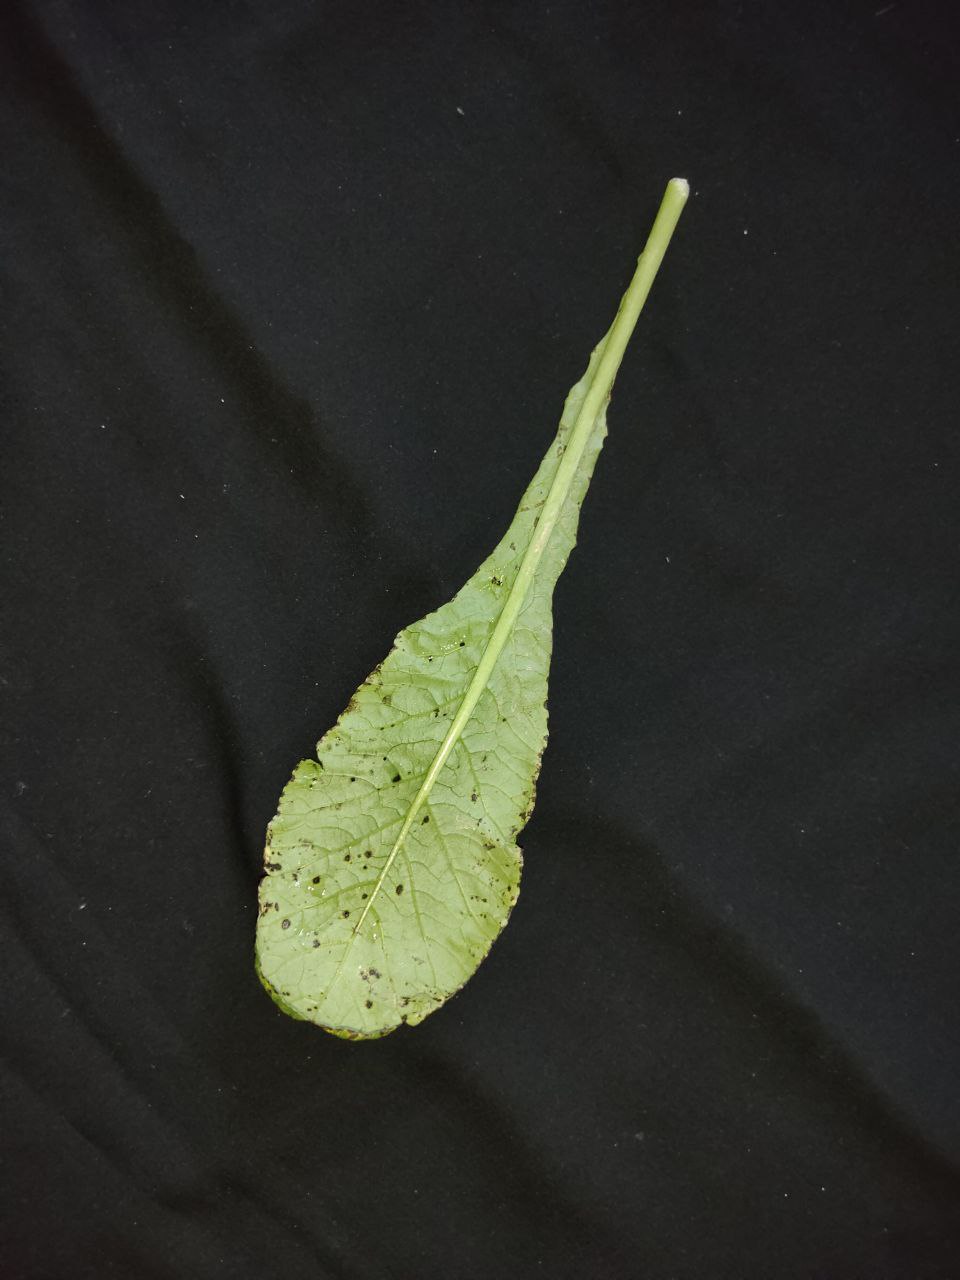
Label: Black leaf spot